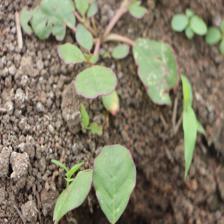
Label: BroadLeafWeed